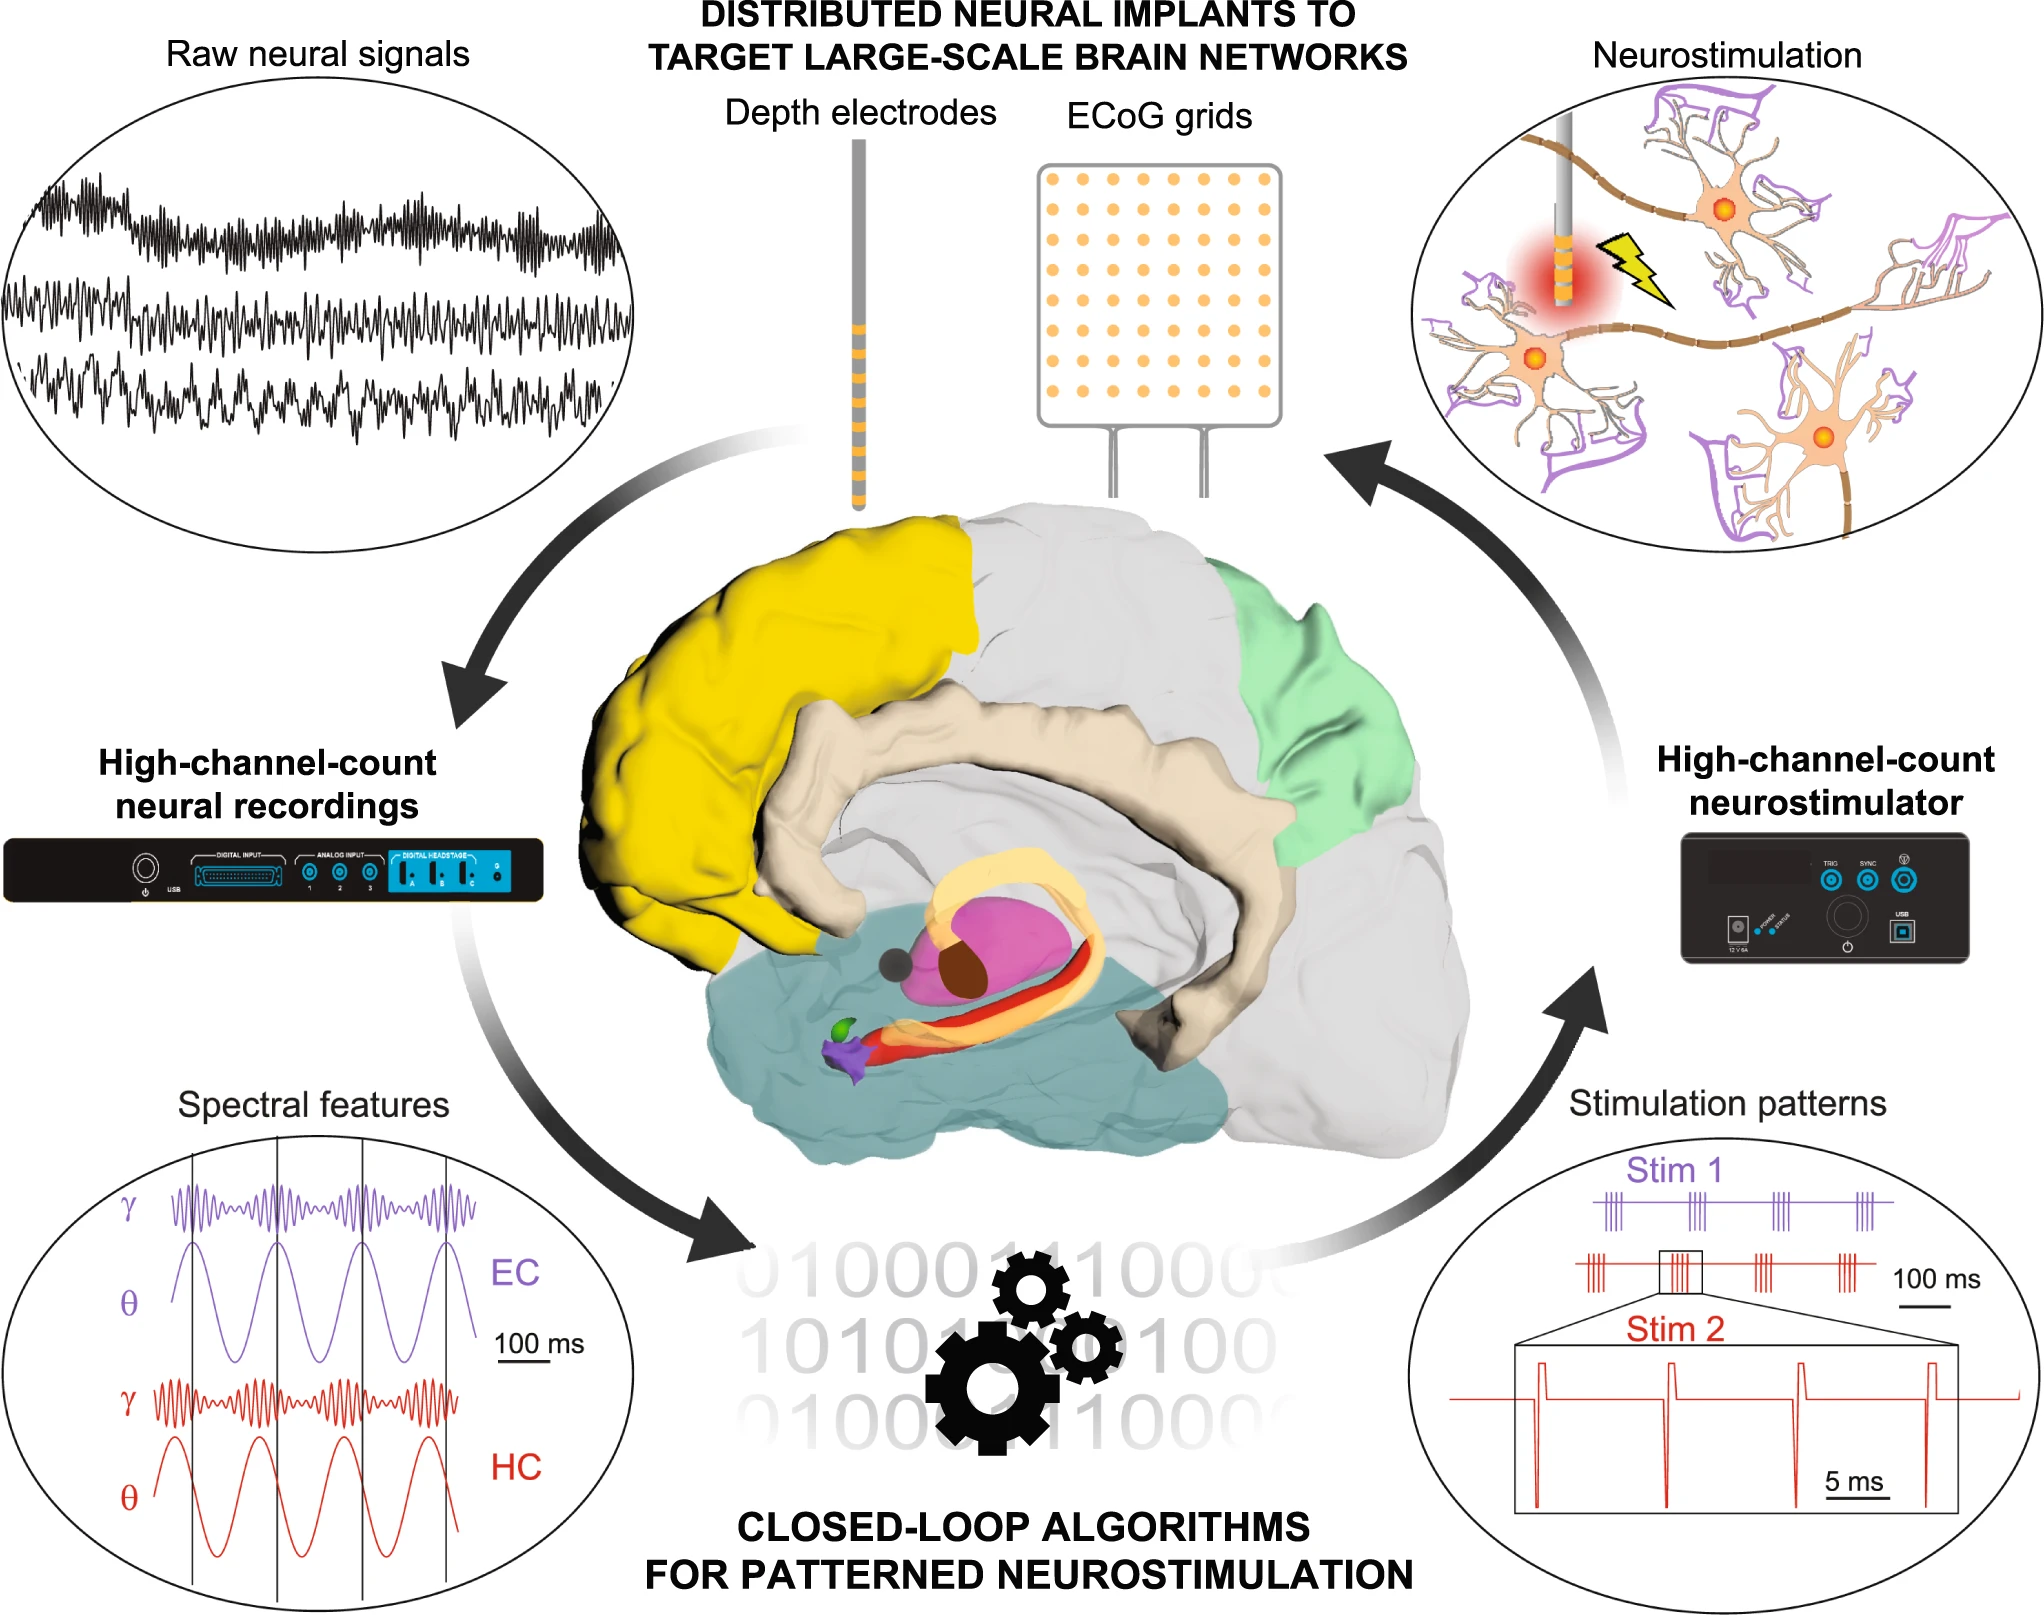
Future neuroprosthetic systems for memory restoration may benefit from distributed multi-electrode implants targeting large-scale brain networks, combining depth electrodes, ECoG grids and potentially novel electrode technologies for combined recordings and stimulation. Field potentials measured by these implants would then be
Specialty: rehabilitation
Anatomy: head/brain
Image credit: Ankur Gupta, Nikolaos Vardalakis &amp; Fabien B. Wagner